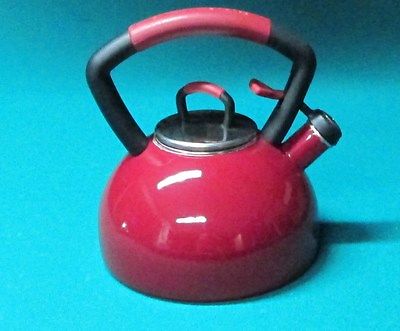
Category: kettle